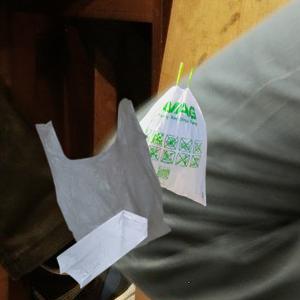
Label: plasticbags